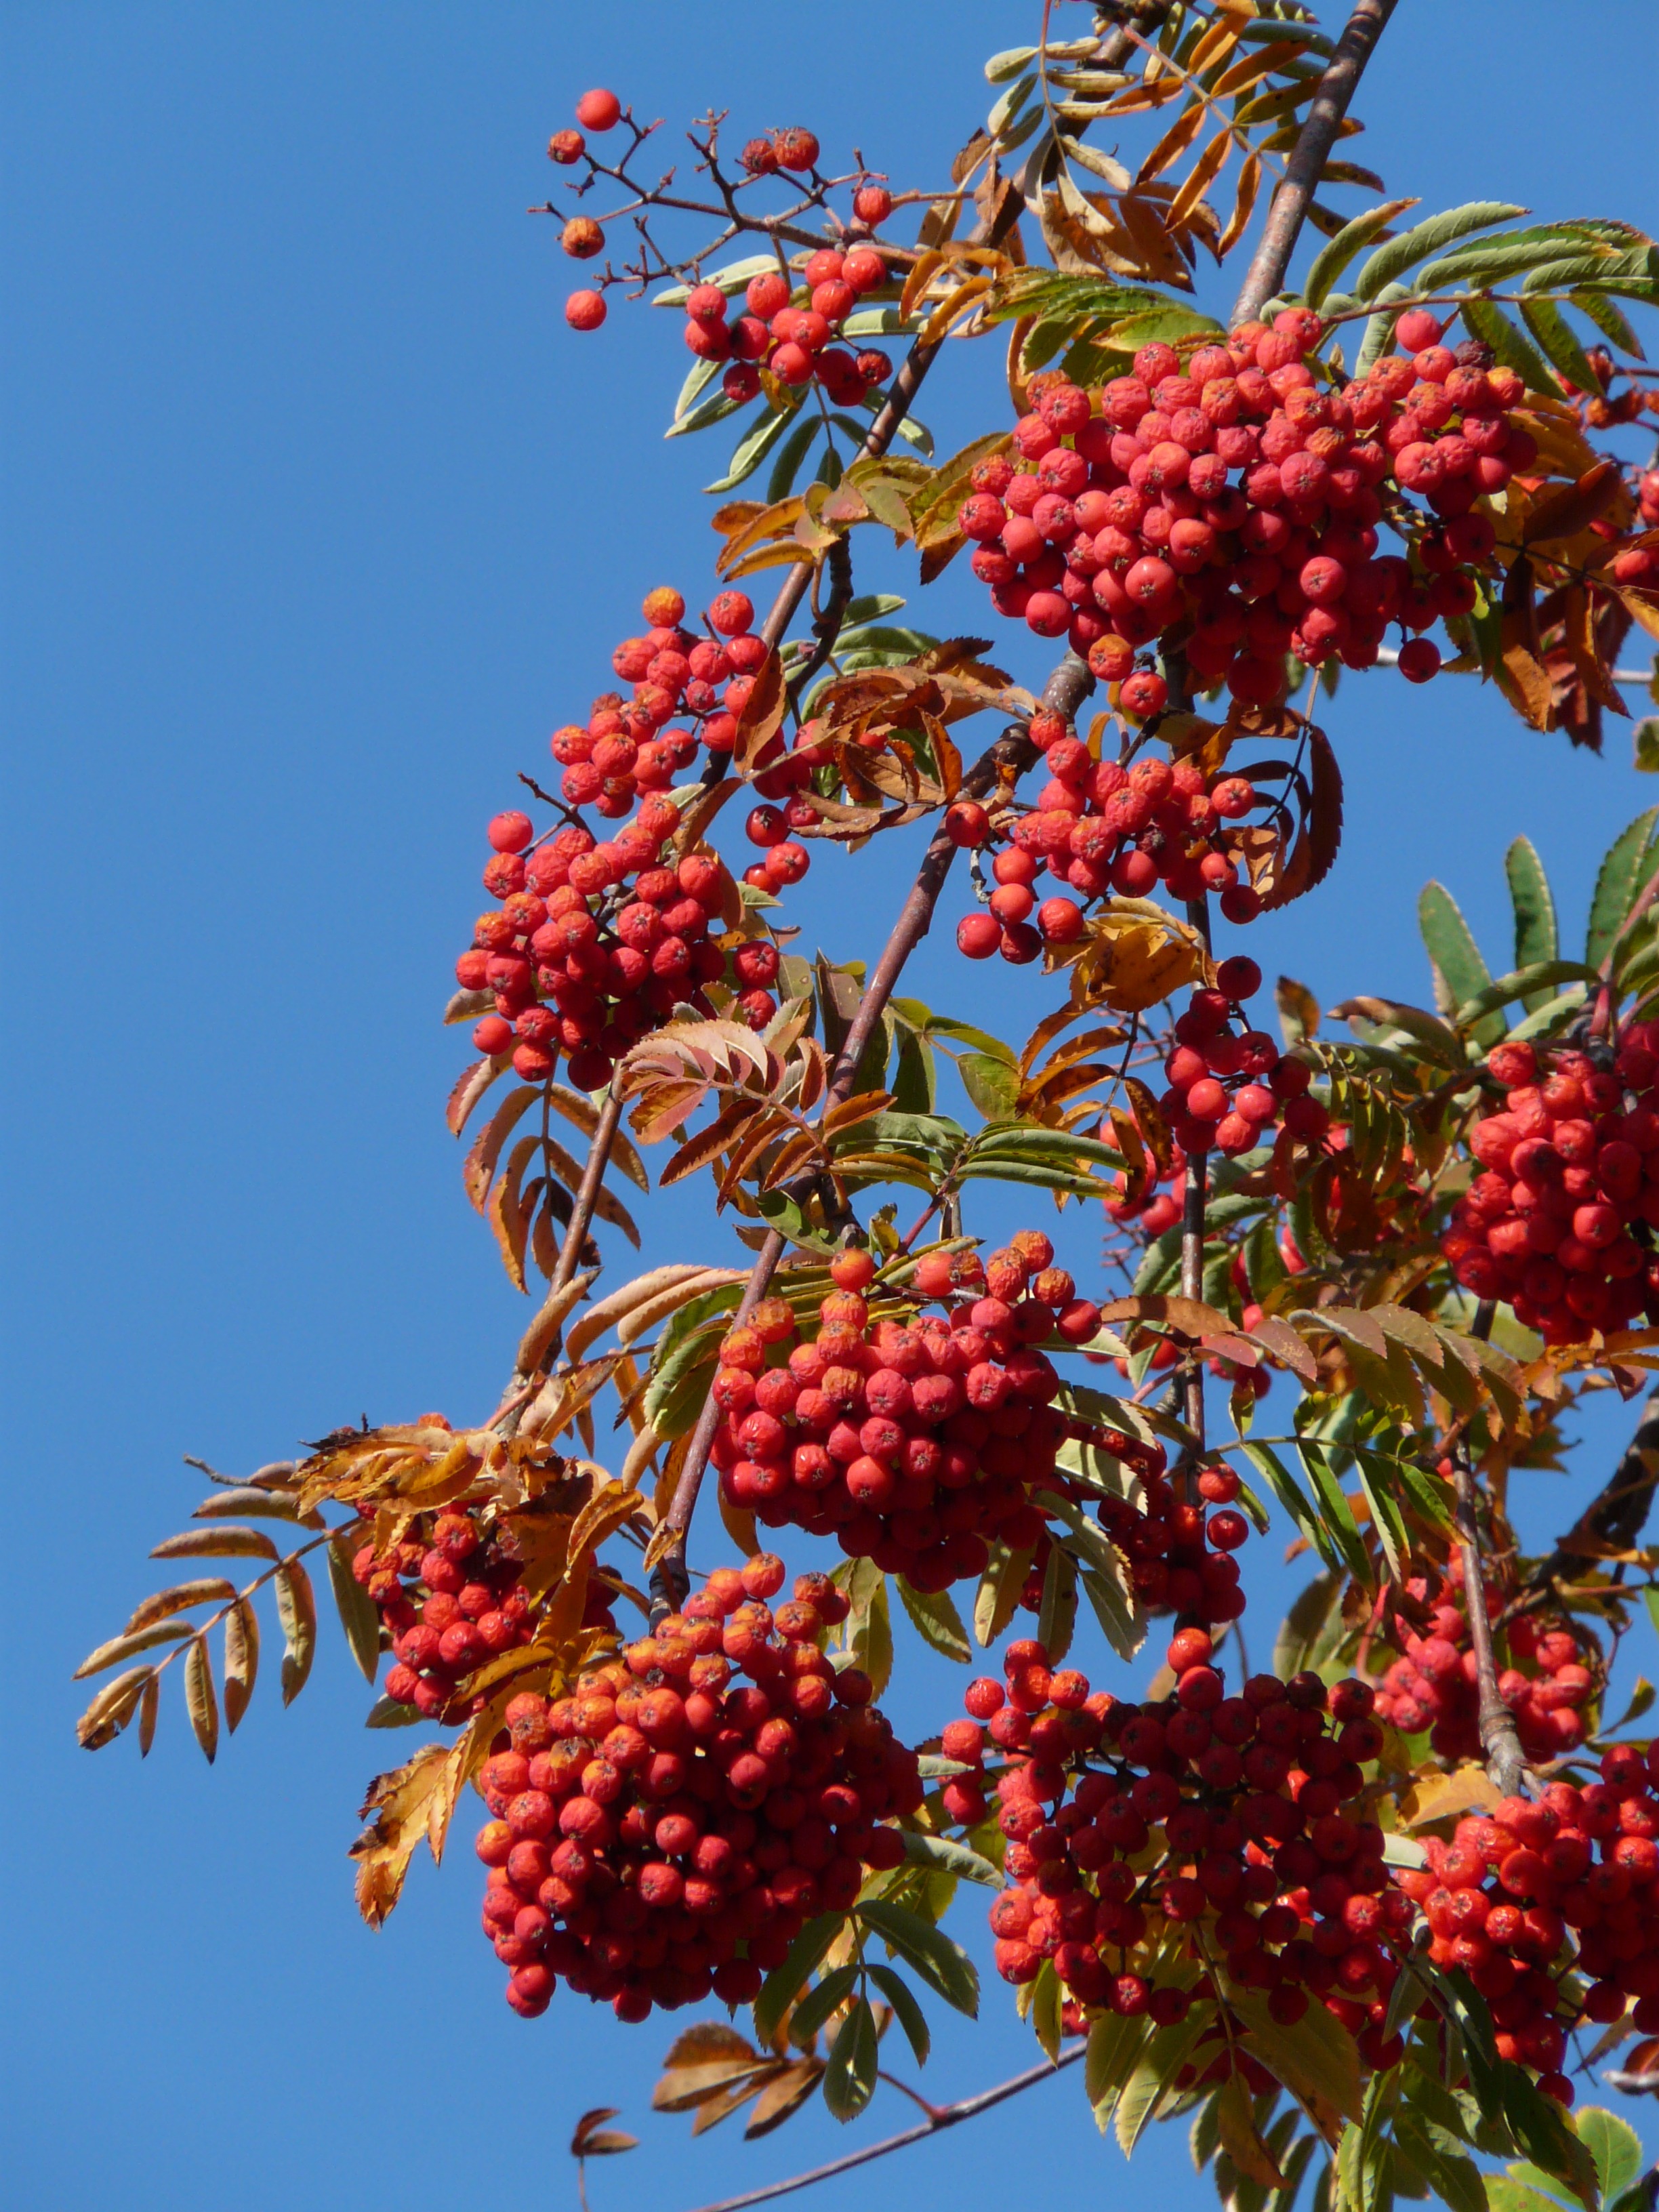
tree, branch, plant, leaf, flower, red, produce, evergreen, autumn, botany, ash, flora, season, deciduous tree, shrub, fruits, rowan, mountain ash, sorbus, flowering plant, haw, woody plant, land plant, sorbus aucuparia, pyrus aucuparia, healing effects